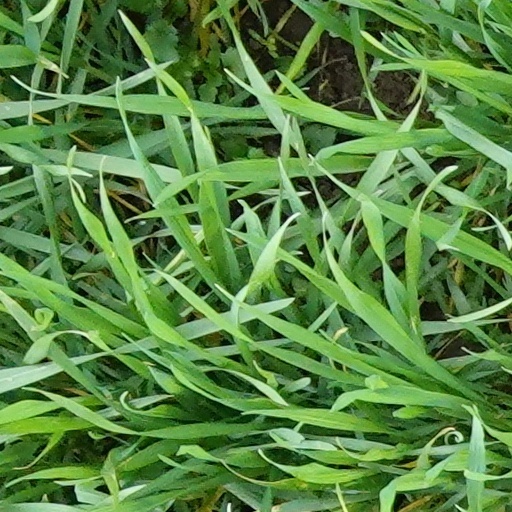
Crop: wheat